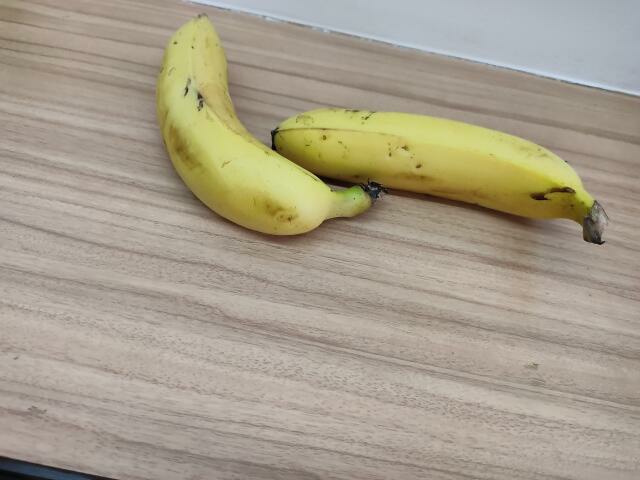
Label: Ripe_Banana